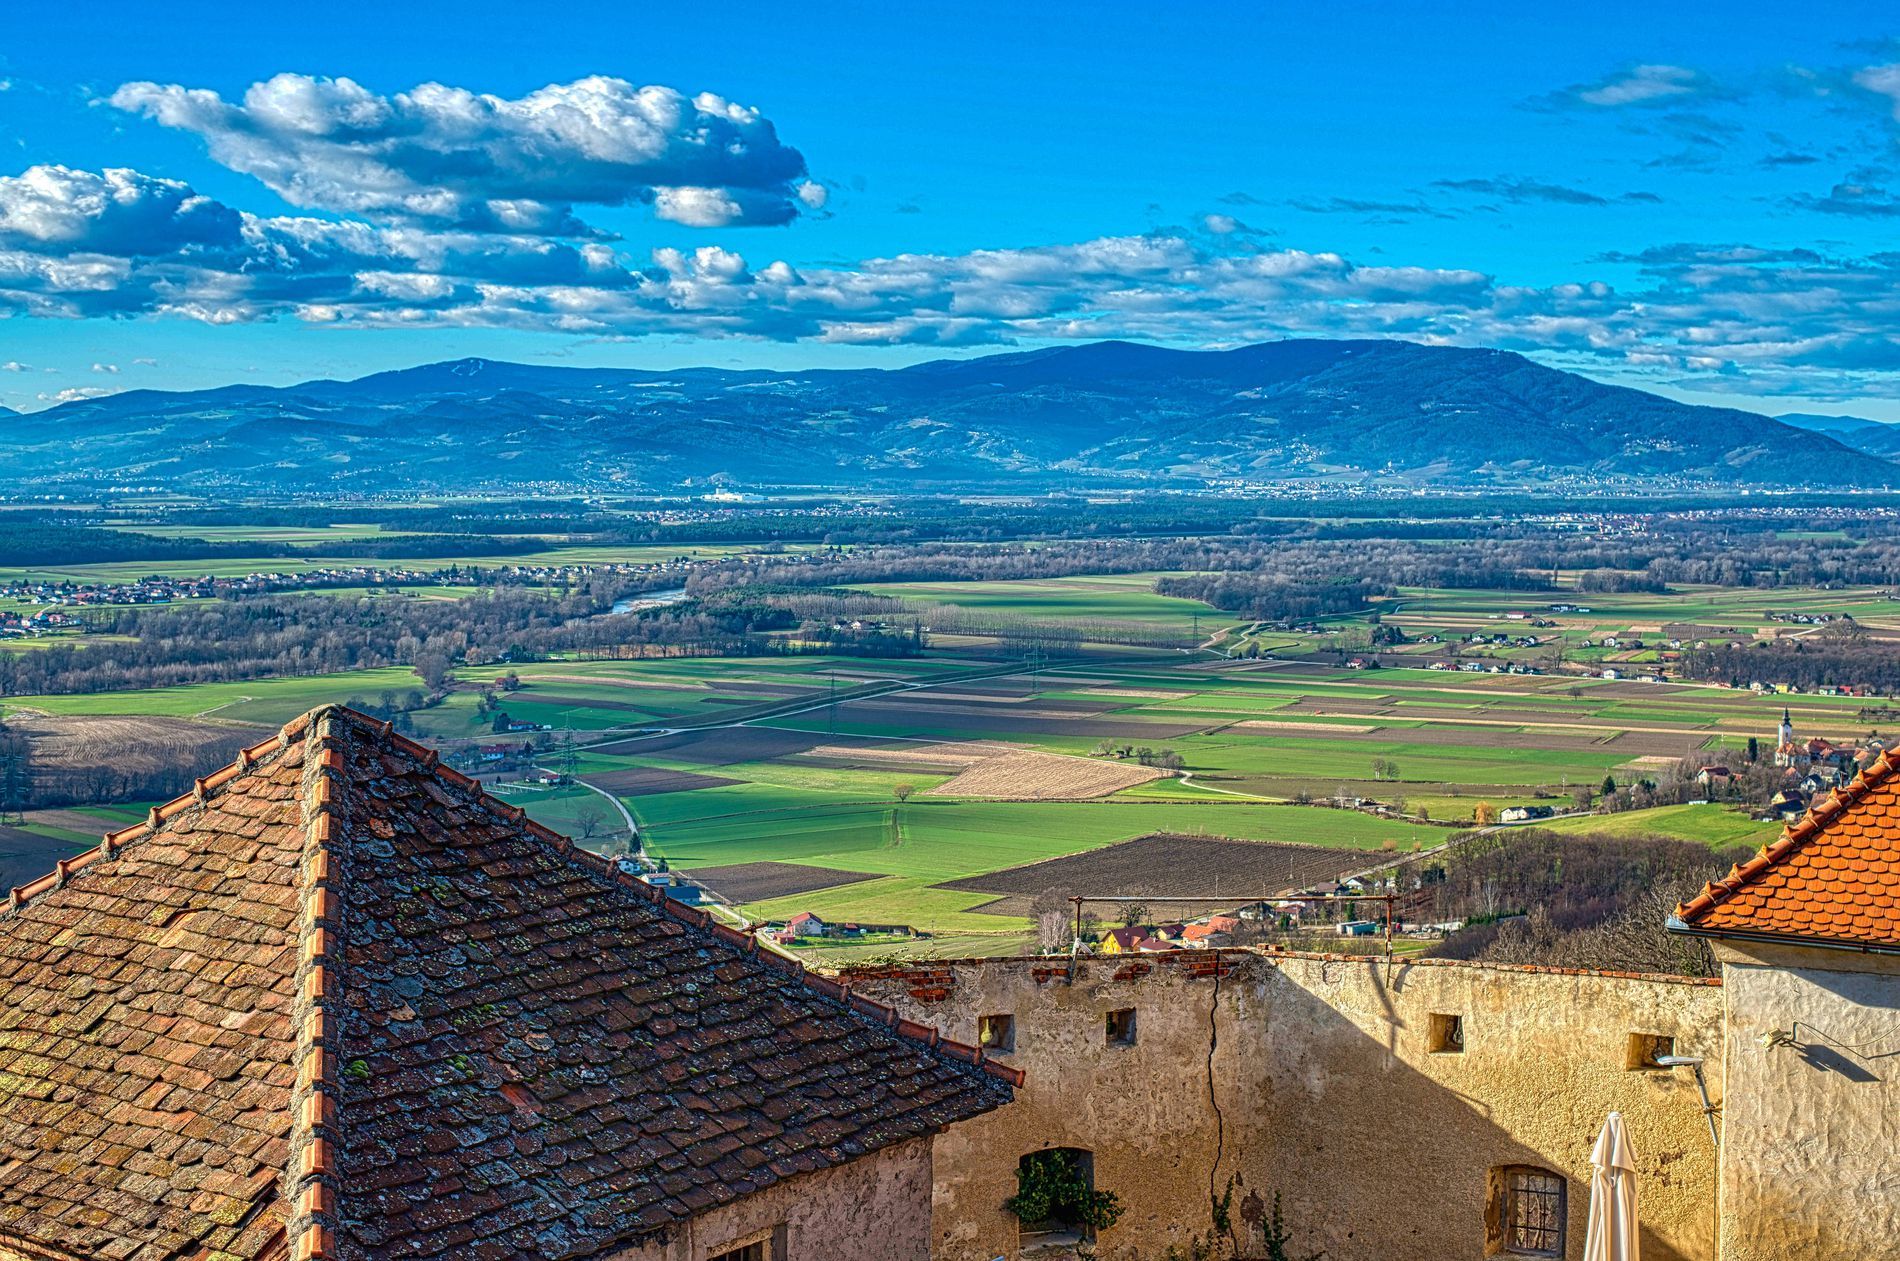
picturesque countryside
This image captures a picturesque countryside landscape, with farmlands and small houses. In the foreground are the roofs of old stone buildings, while in the background is a blue sky with scattered clouds.
A high-angle panoramic shot of a picturesque, tranquil countryside landscape. The image uses natural daylight to highlight the landscape. The colors are vibrant, dominated by the green of the countryside. The scene evokes a simple, natural atmosphere.
Labels: Outdoors, Nature, Countryside, Rural, Sky, Architecture, Building, Cityscape, Urban, Scenery, House, Housing, Roof, Village, Landscape, Farmland
Camera: NIKON CORPORATION NIKON D800
Lens: 50.0 mm f/1.8
Aperture: F8
Exposure: 1/125 sec
ISO: 100
Focal length: 50.0 mm